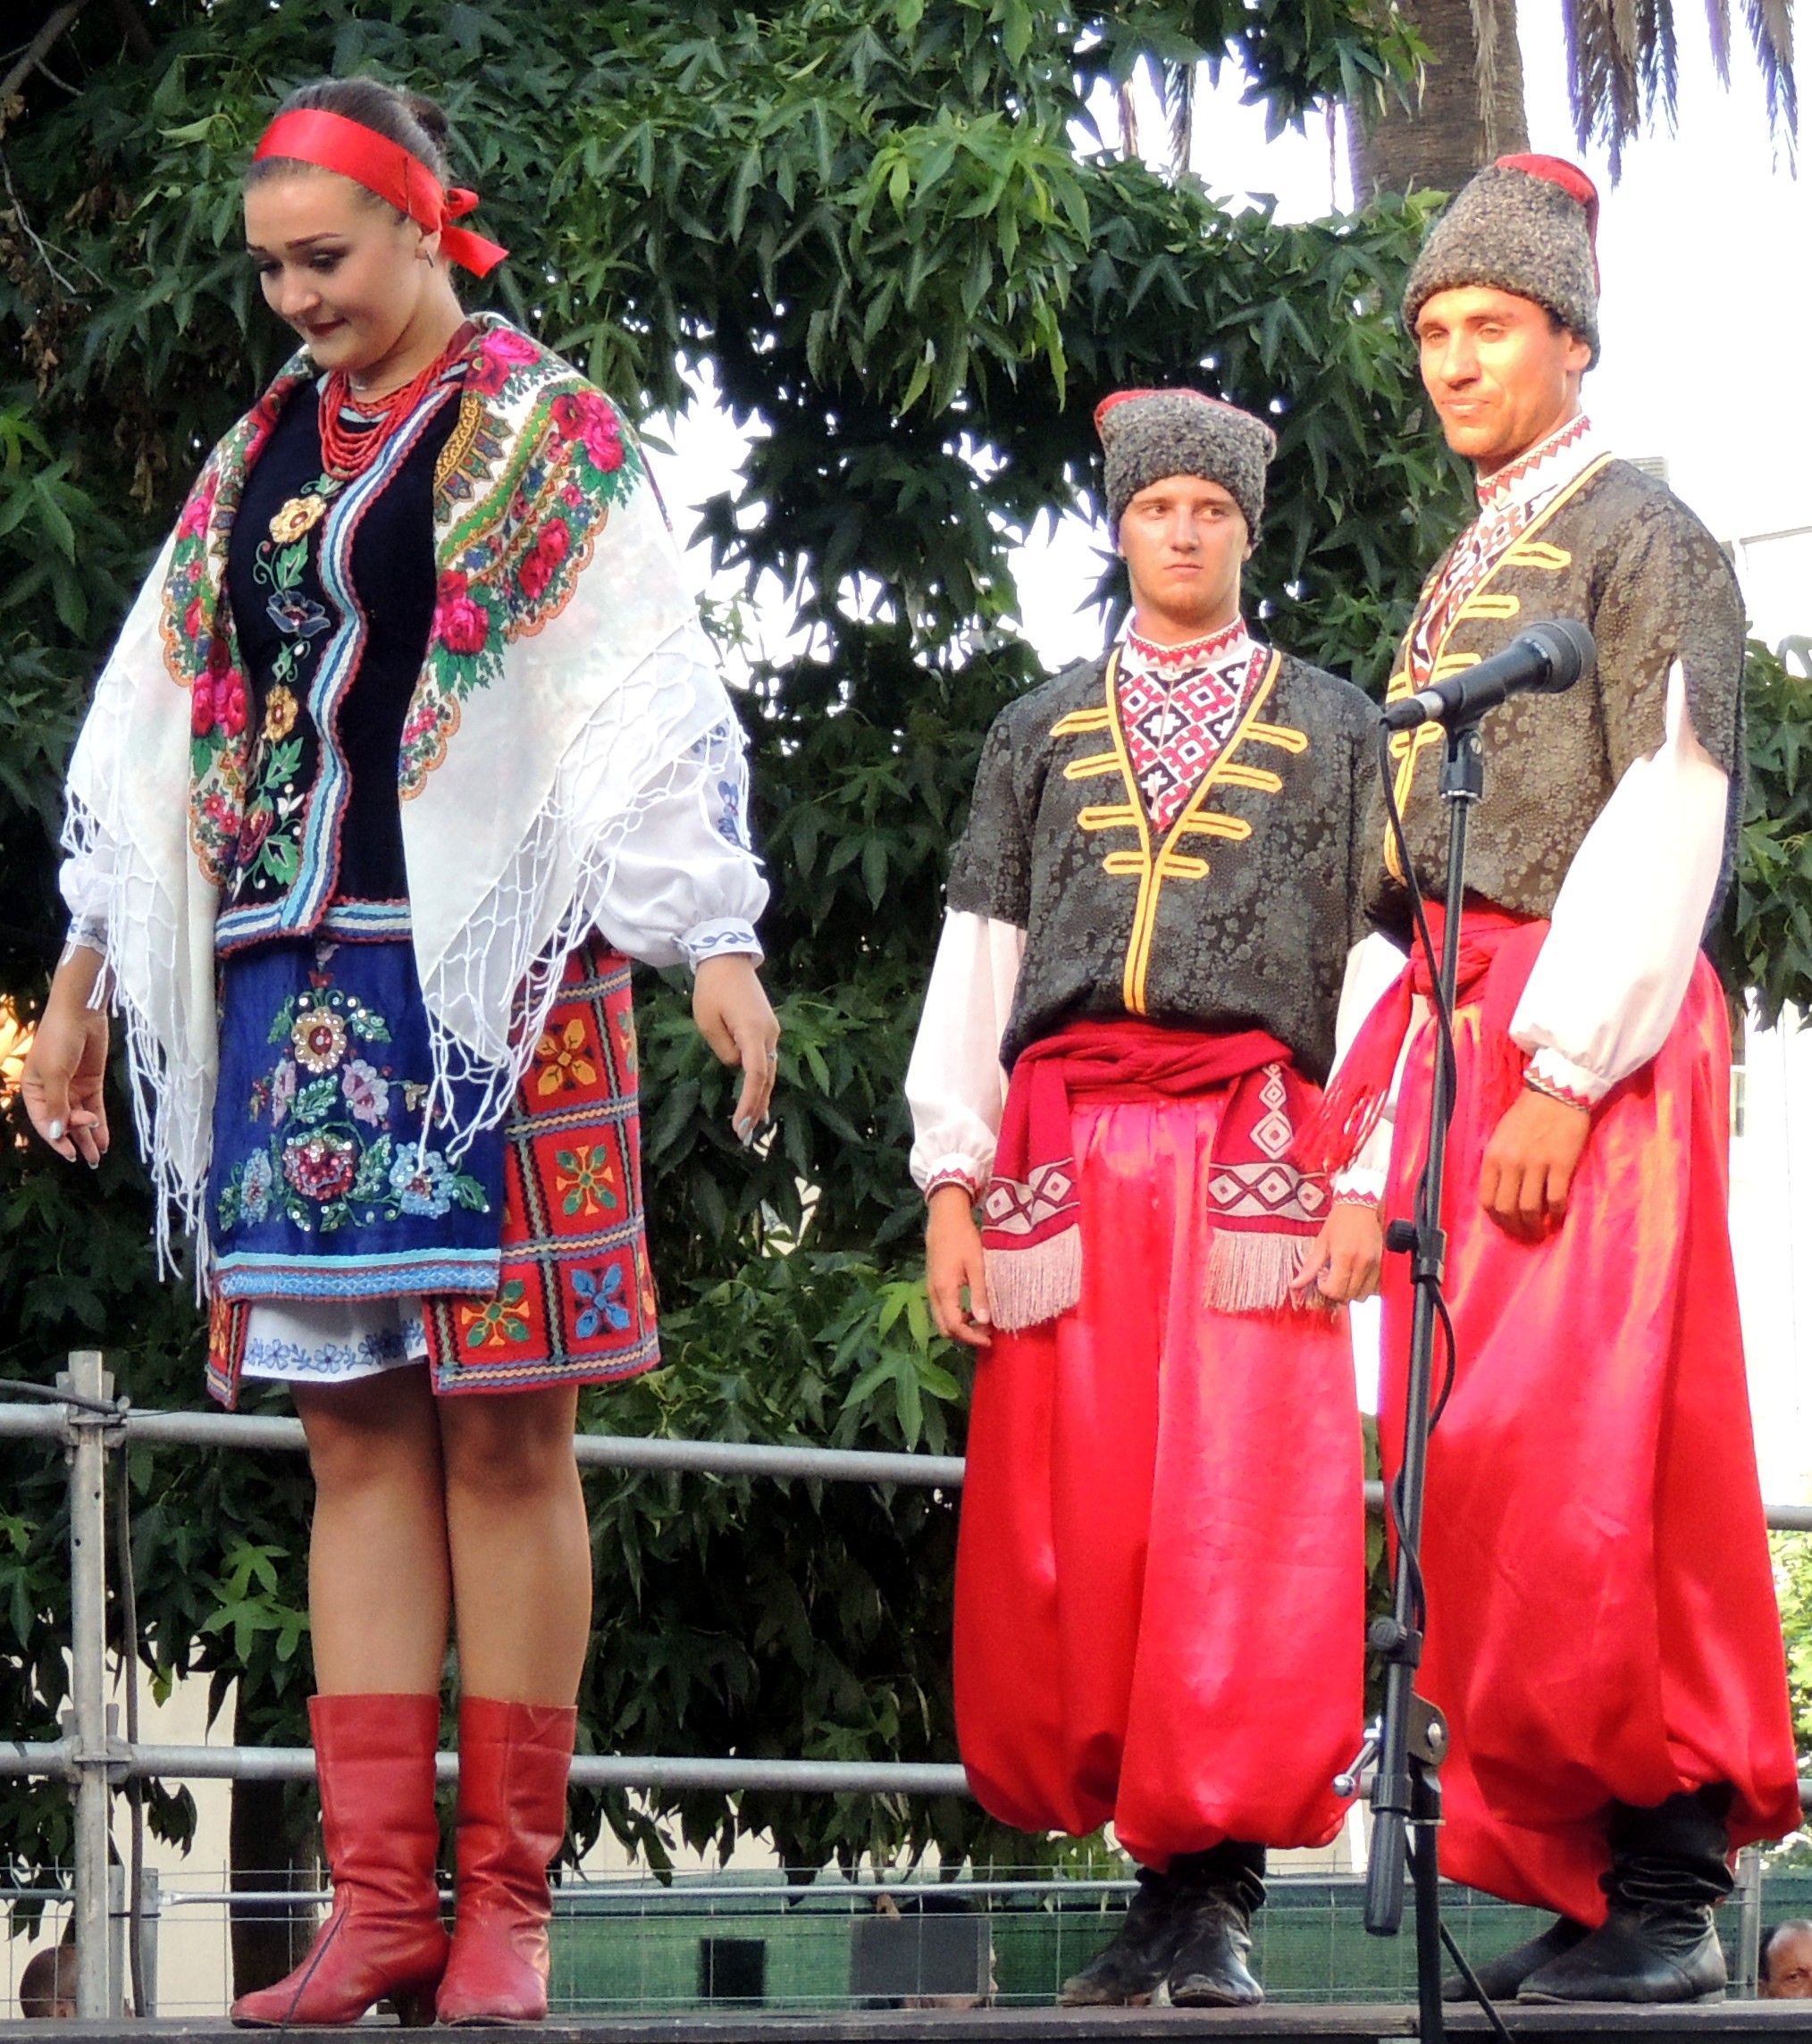
people, clothing, festival, costume, folk dance